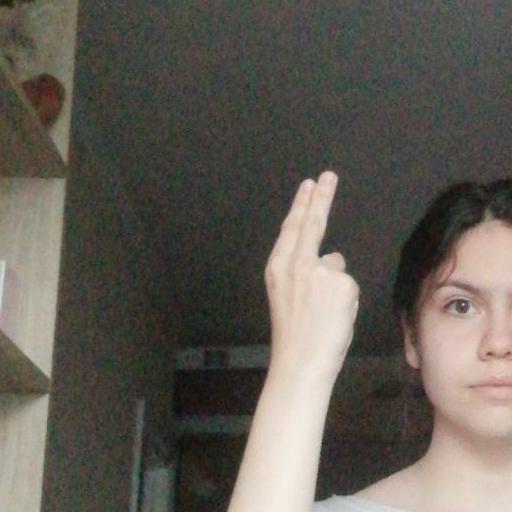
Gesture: two_up_inverted